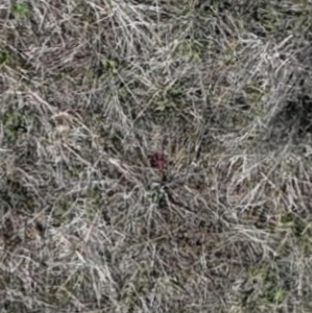
Month: may
Dye color: red
Dye concentration: low